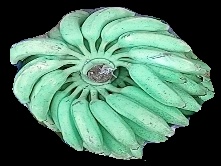
Variety: elakki-bale
Grade: grade1